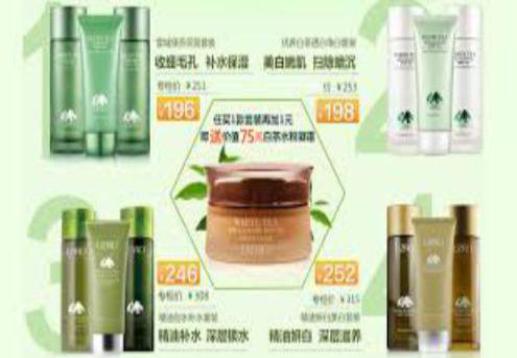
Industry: Necessities